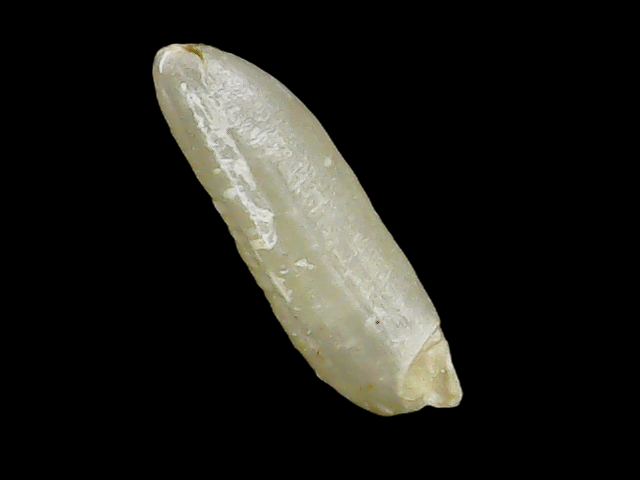
Rice variety: Binadhan26